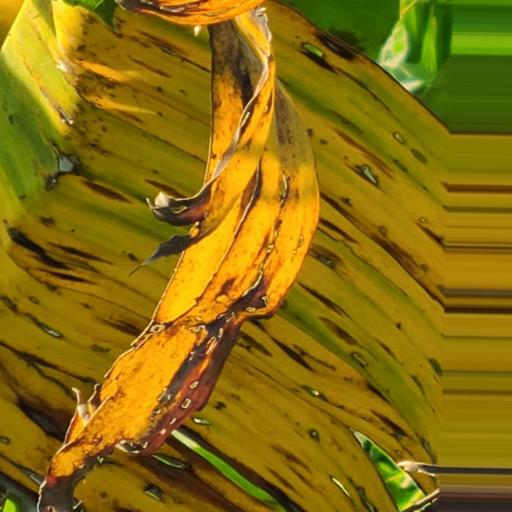
Label: panama_disease